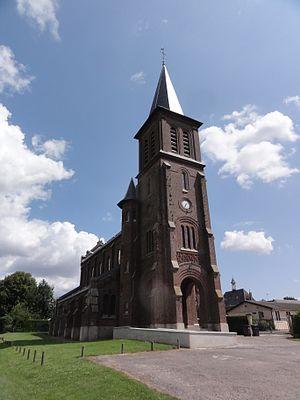
Béthancourt-en-Vaux est une commune française située dans le département de l'Aisne, en région Hauts-de-France.